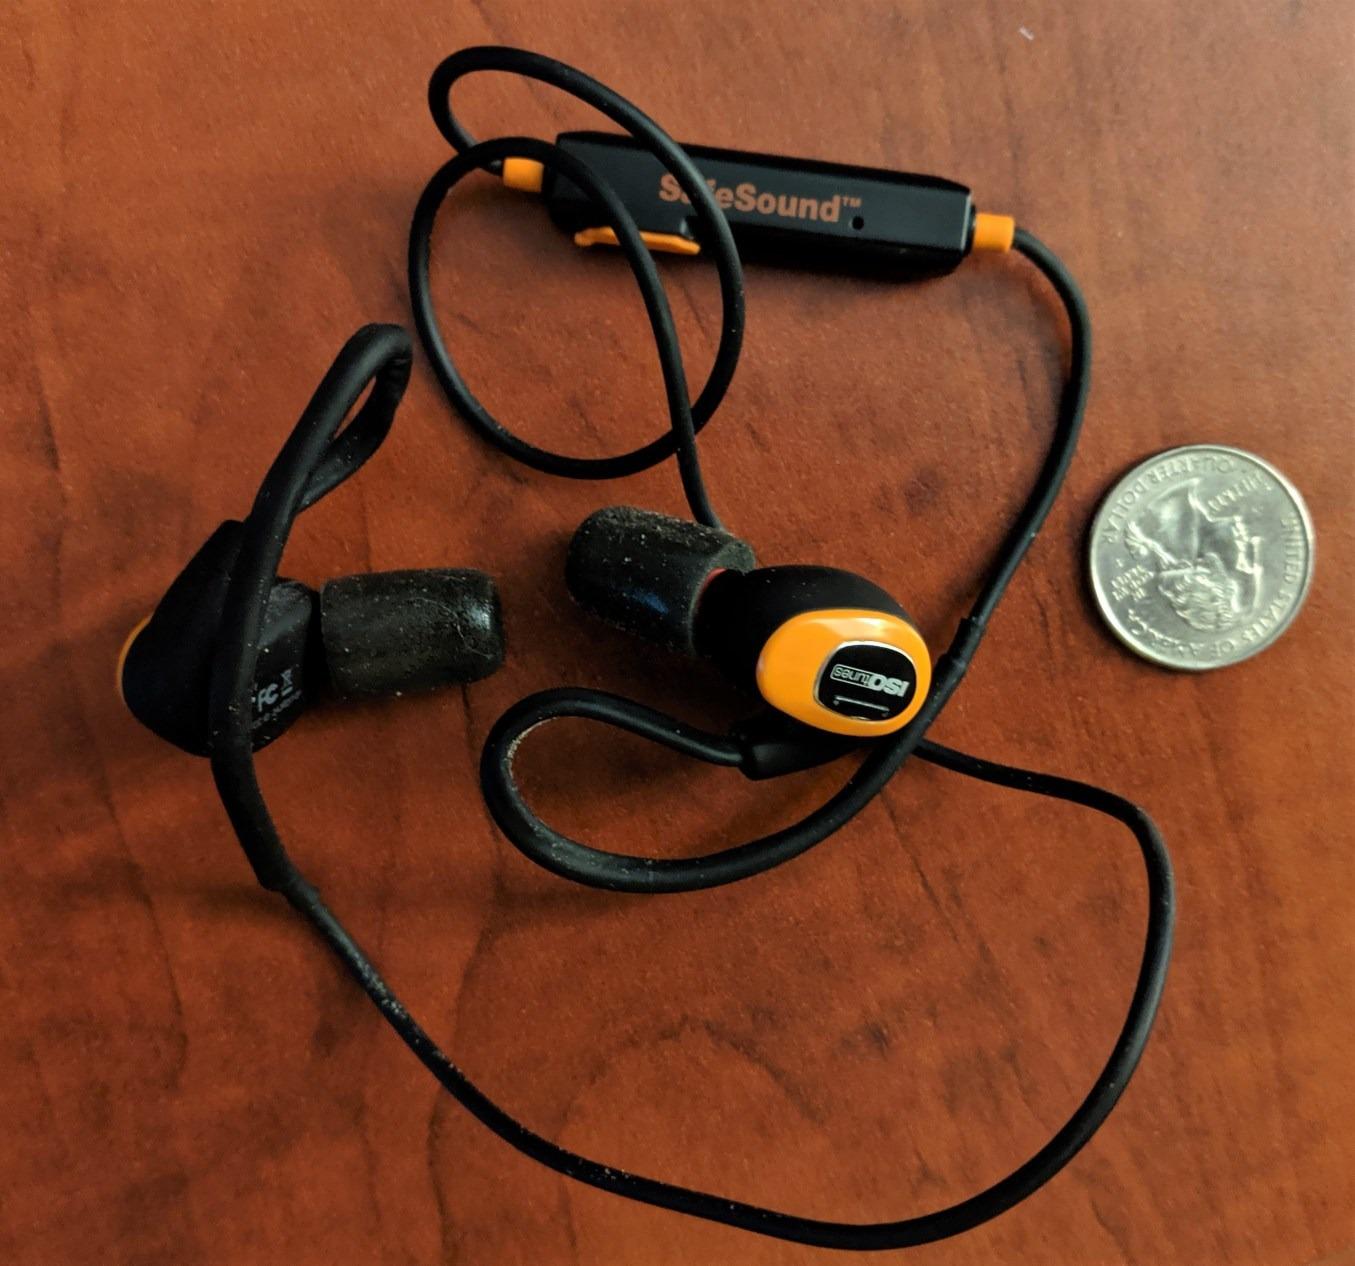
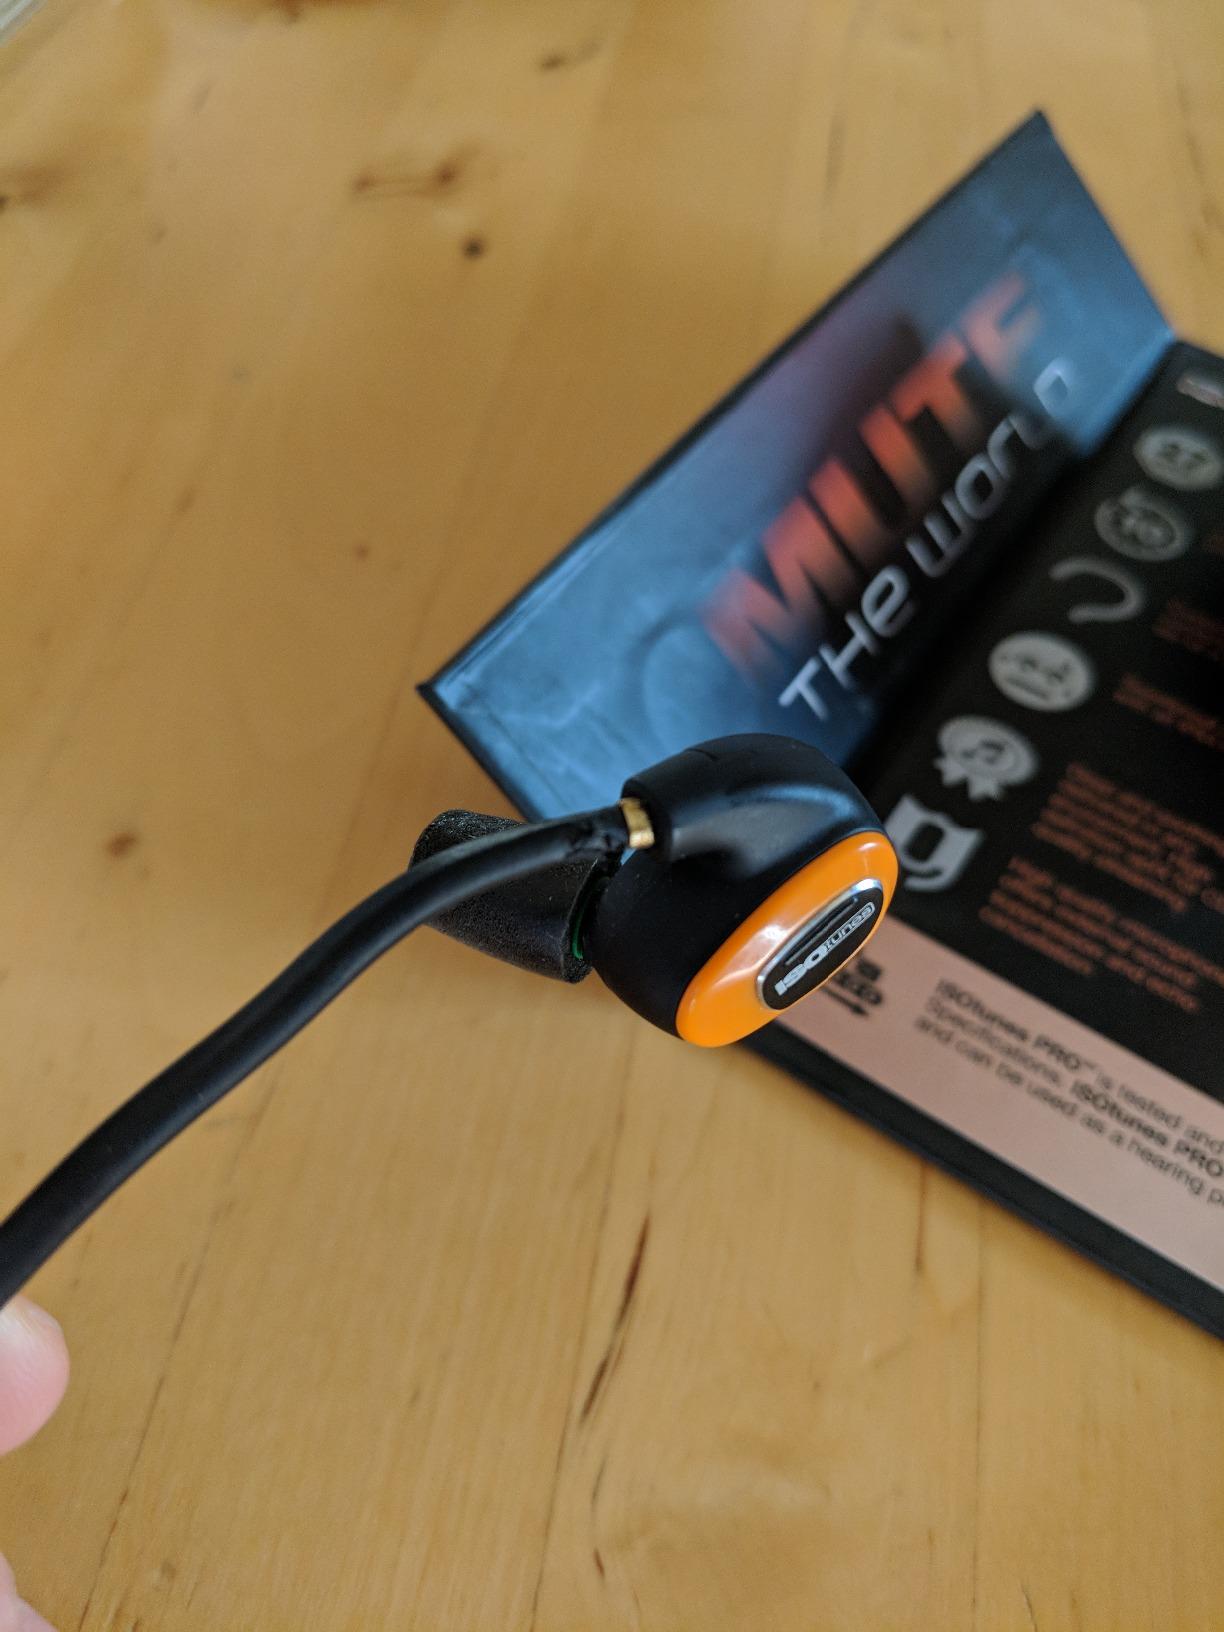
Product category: headphones
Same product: yes